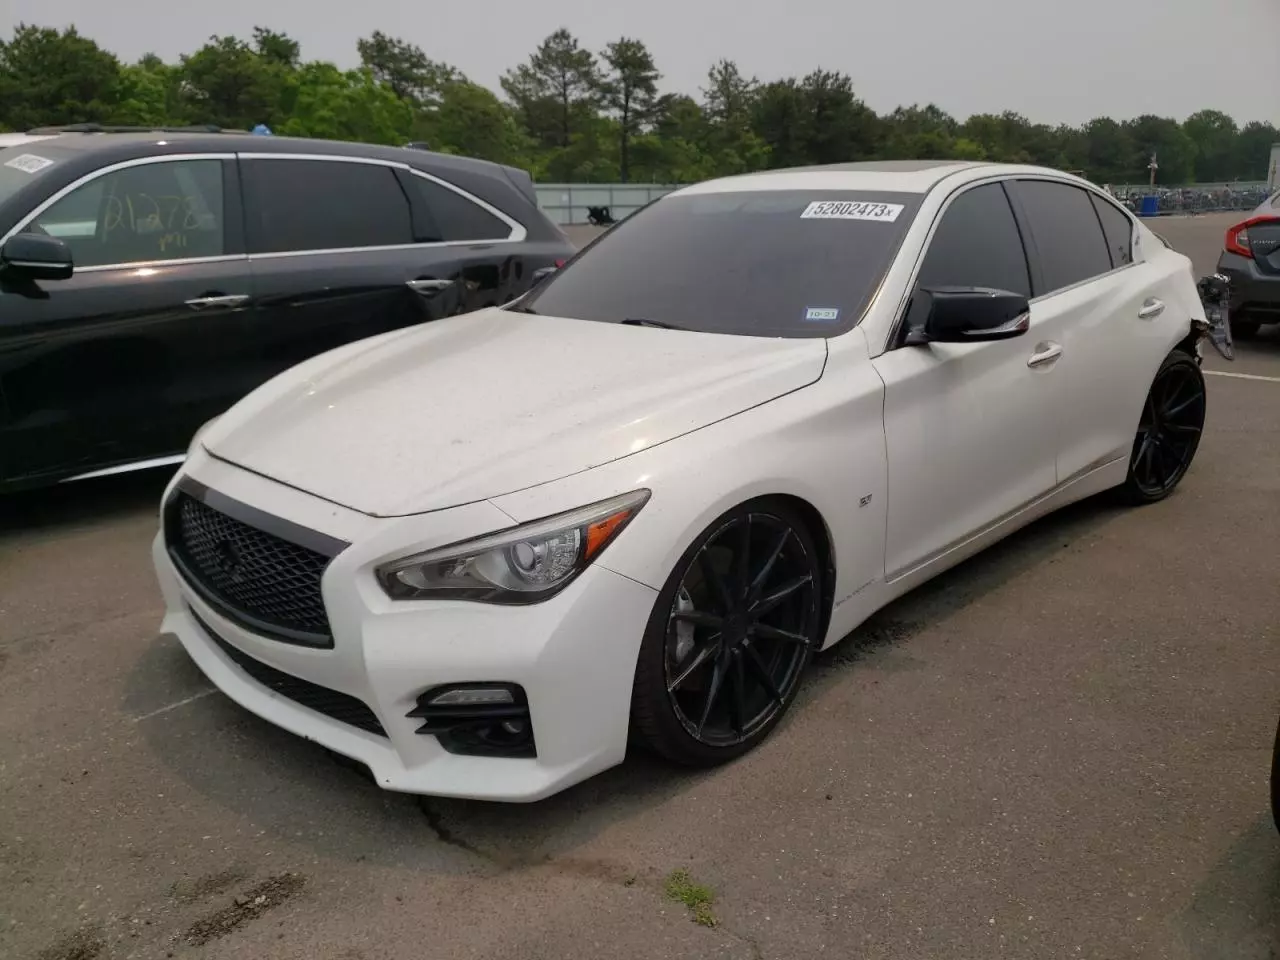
Aucun dommage détecté.
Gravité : aucun